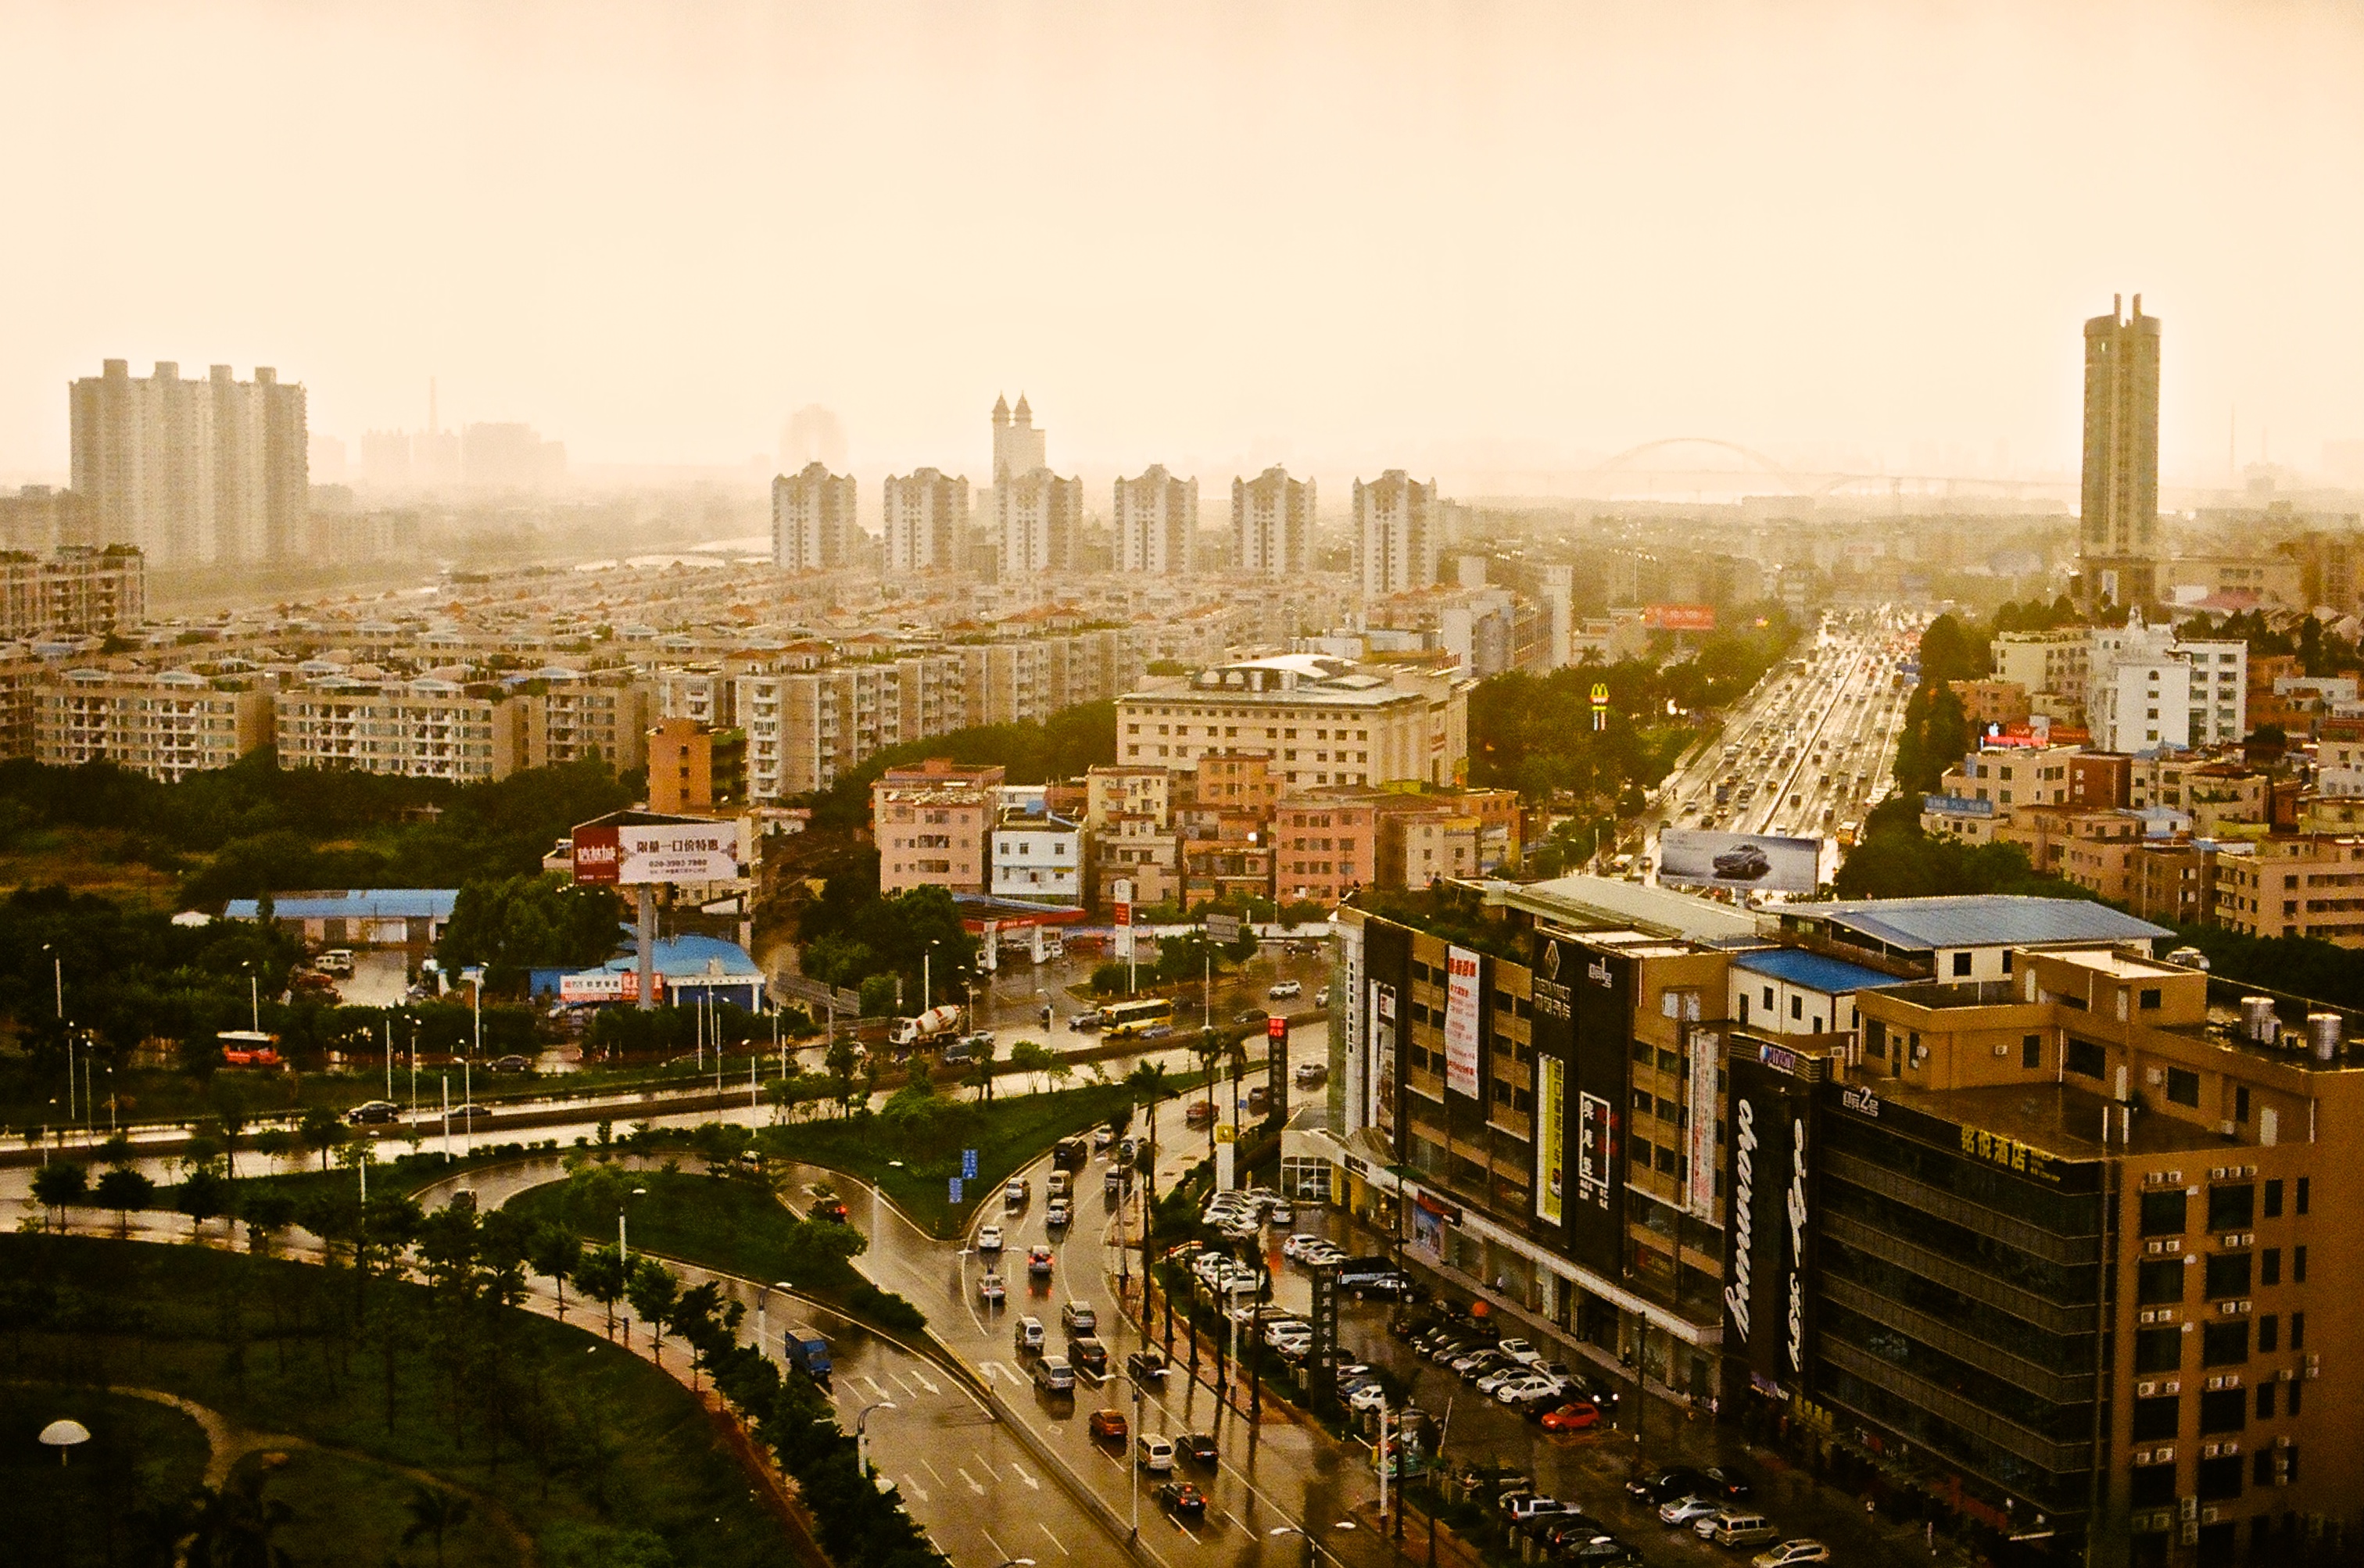
horizon, skyline, night, camera, photography, retro, city, skyscraper, film, slr, cityscape, panorama, downtown, dusk, evening, tower, landmark, tower block, 135mm, 135, negatives, hips, metropolis, neighbourhood, aerial photography, urban area, residential area, geographical feature, human settlement, metropolitan area